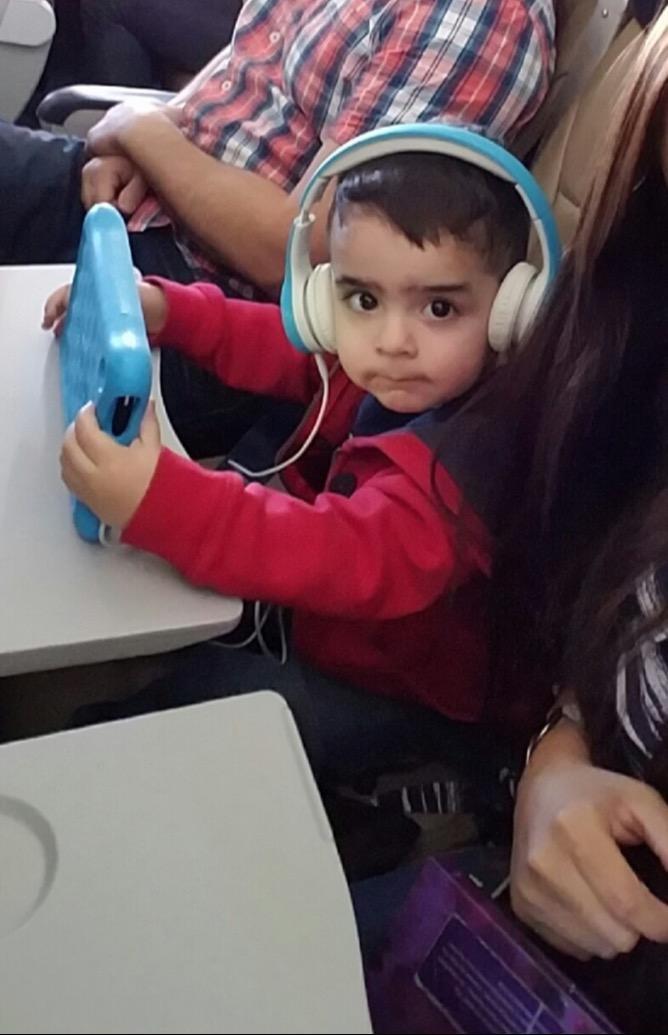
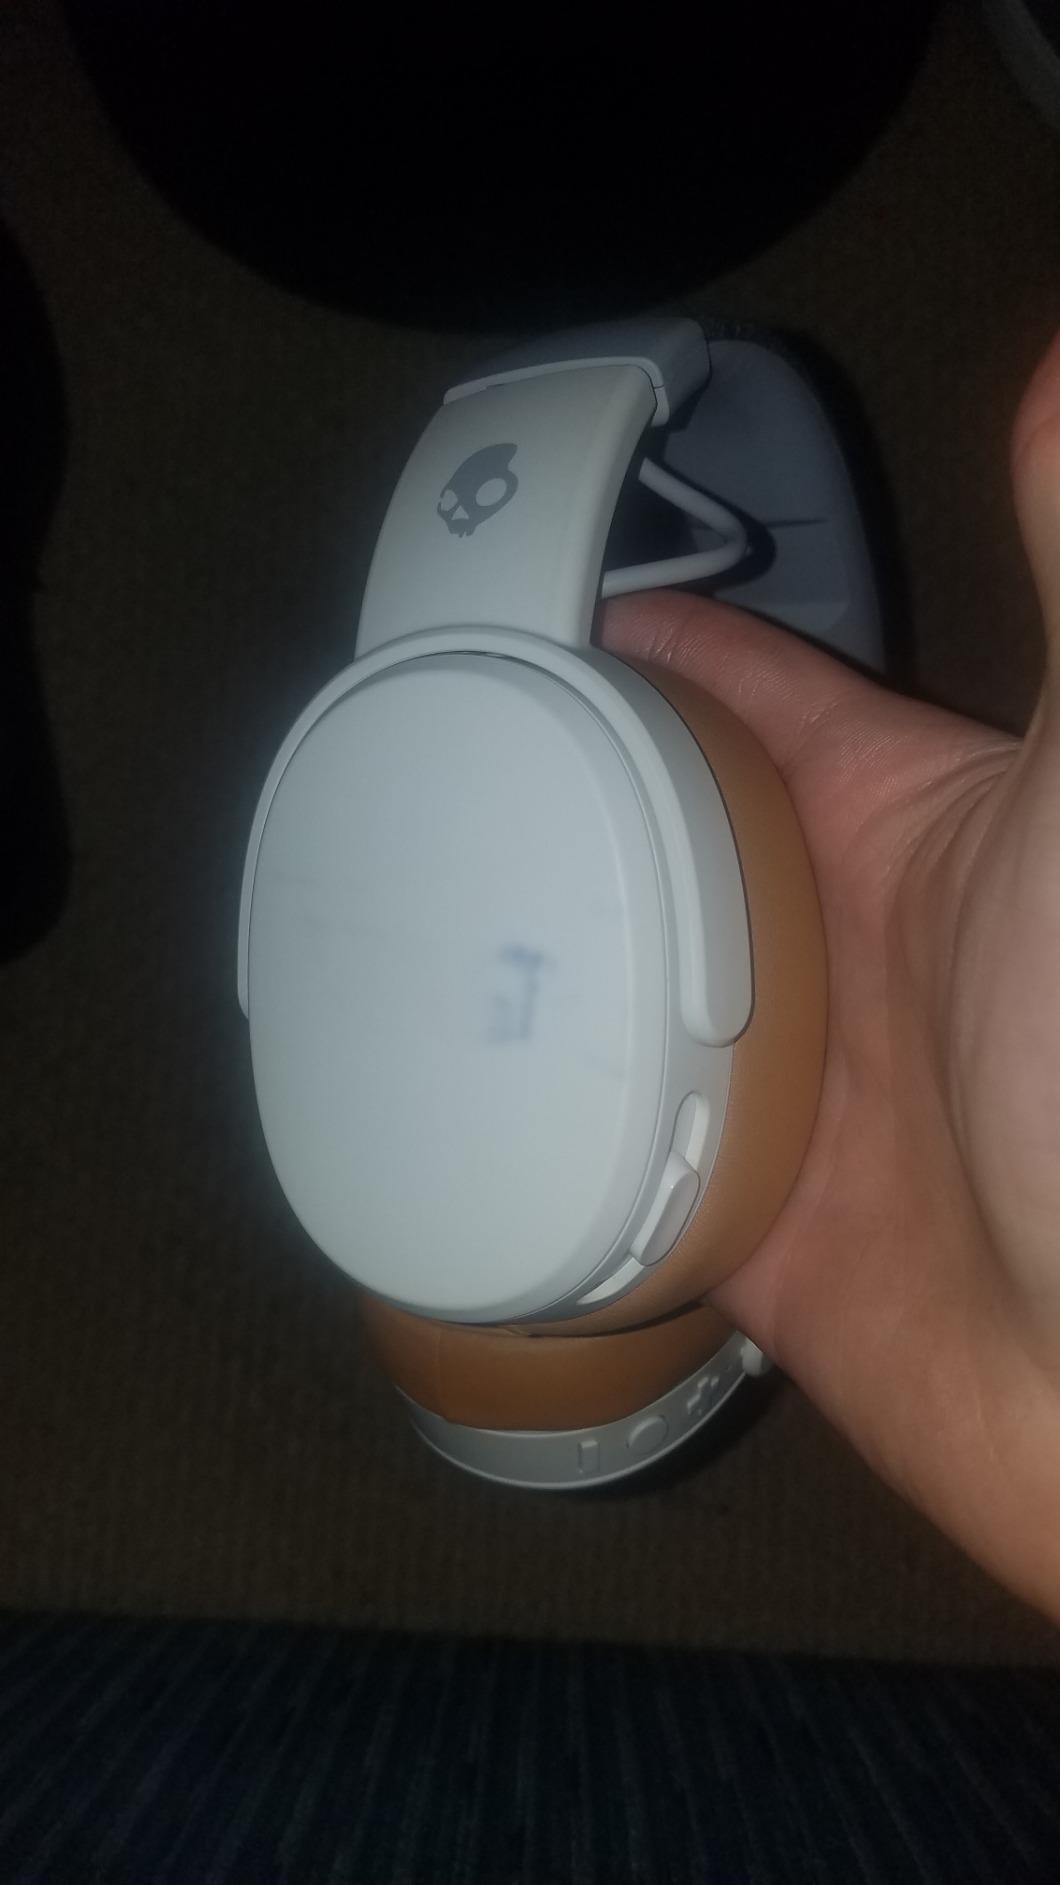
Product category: headphones
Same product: no